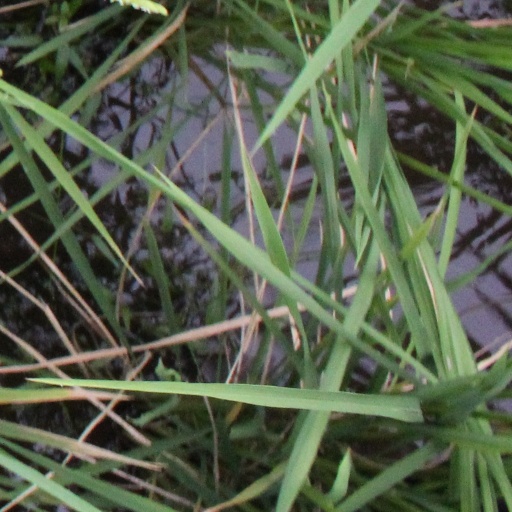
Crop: rice